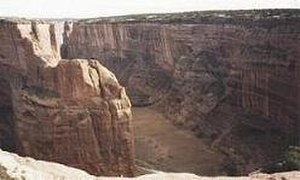
Canyon de Chelly
Canyon de Chelly
Canyon de Chelly ligger i Navajo-reservatet i Apache County i delstaten Arizona, USA.